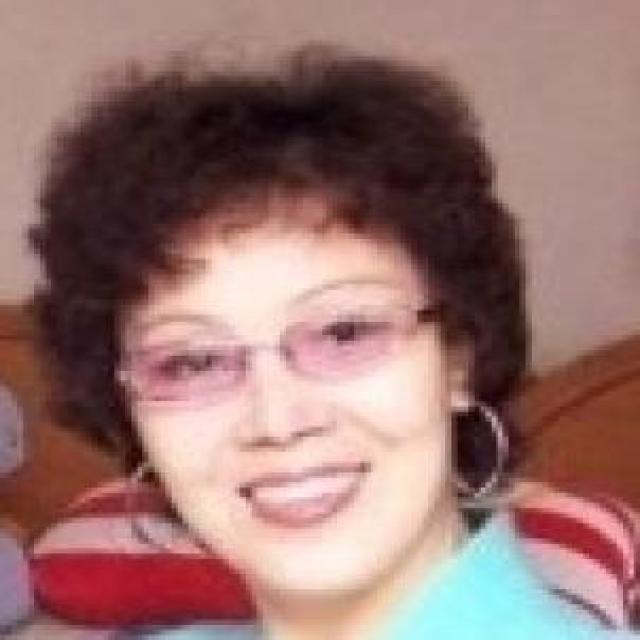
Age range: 45-64